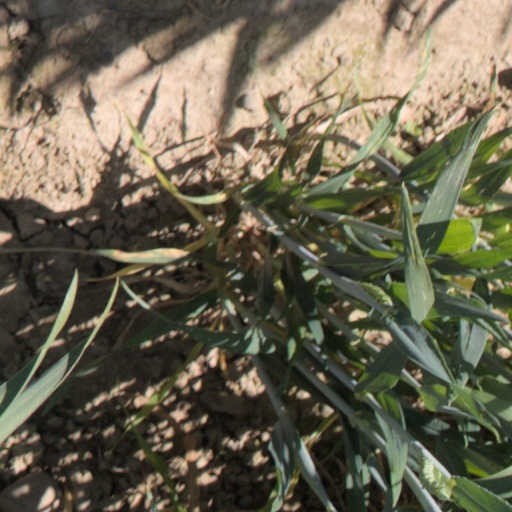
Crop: wheat